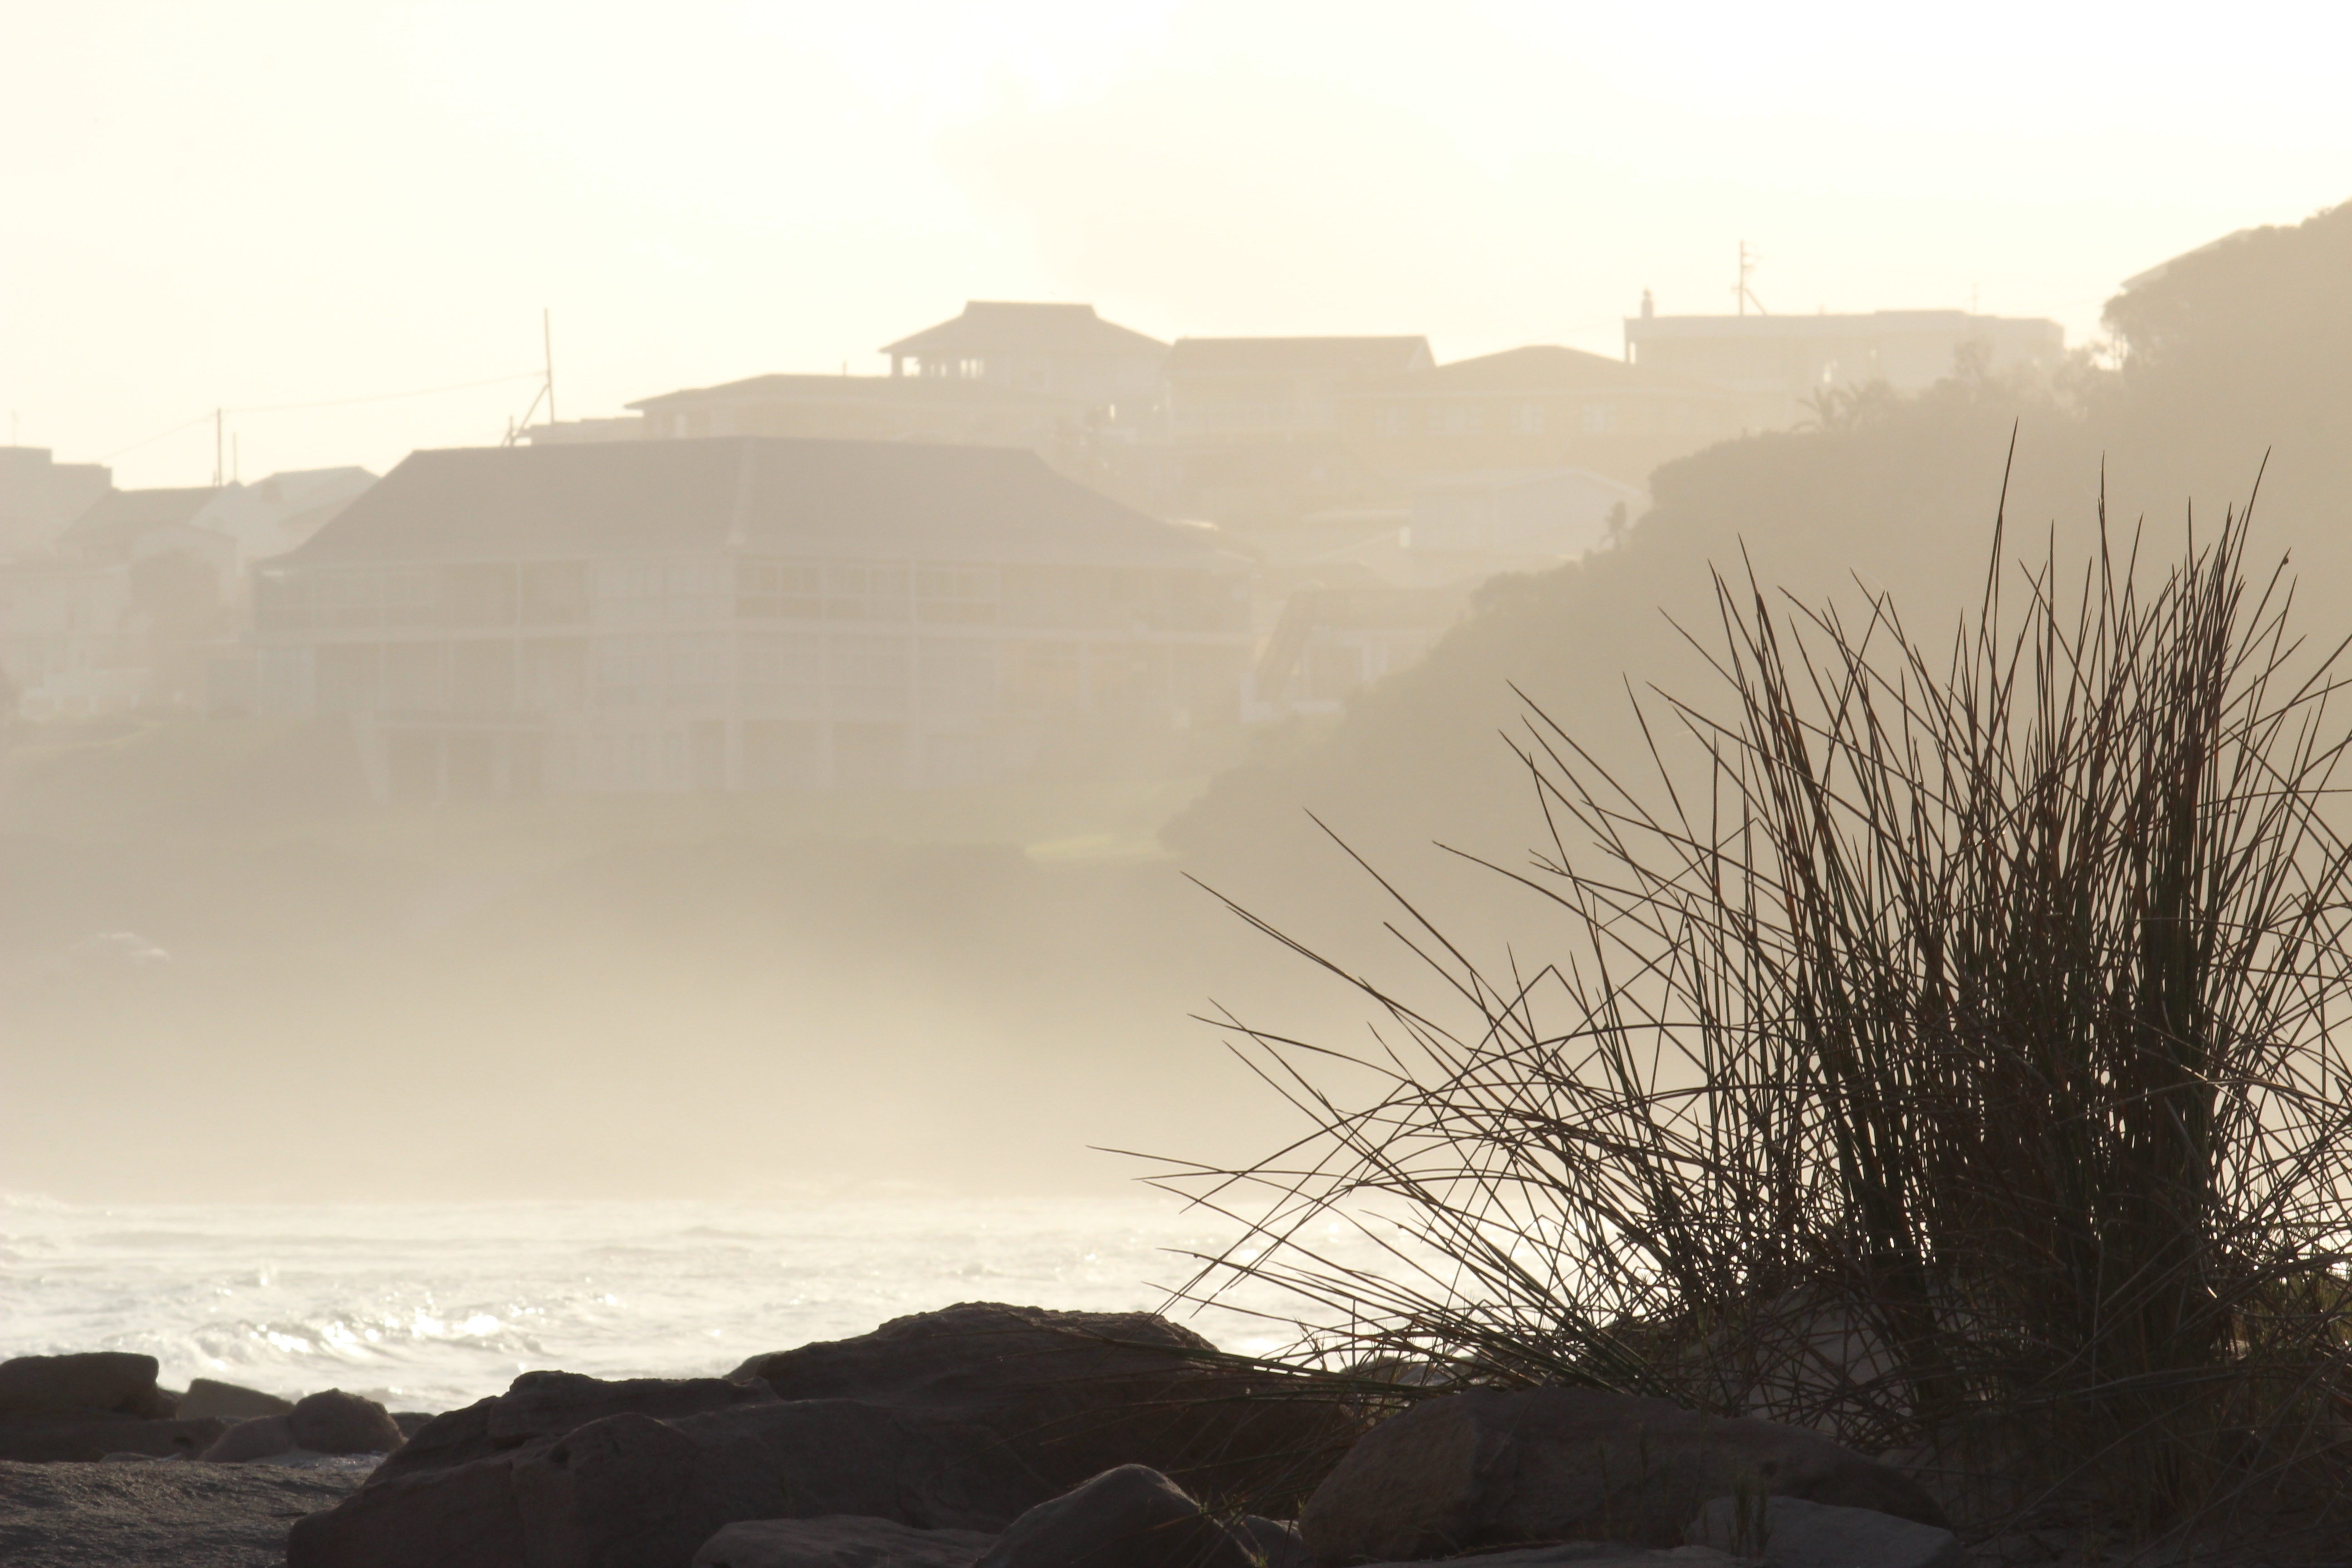
landscape, sea, coast, horizon, mountain, snow, winter, sunrise, sunset, mist, sunlight, morning, hill, dawn, dusk, evening, weather, haze, atmospheric phenomenon